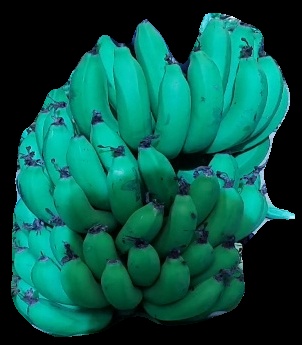
Variety: pachbale
Grade: grade2